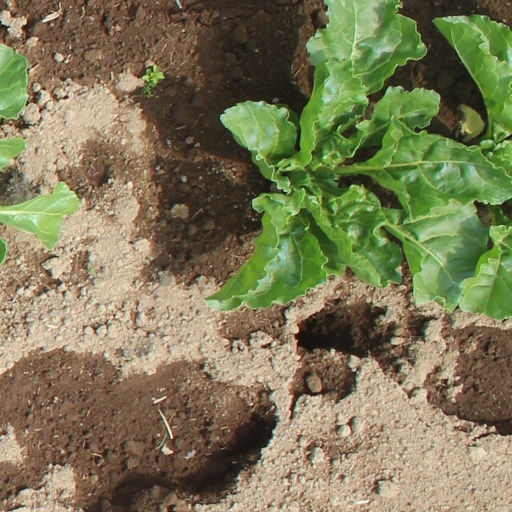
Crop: sugar beet